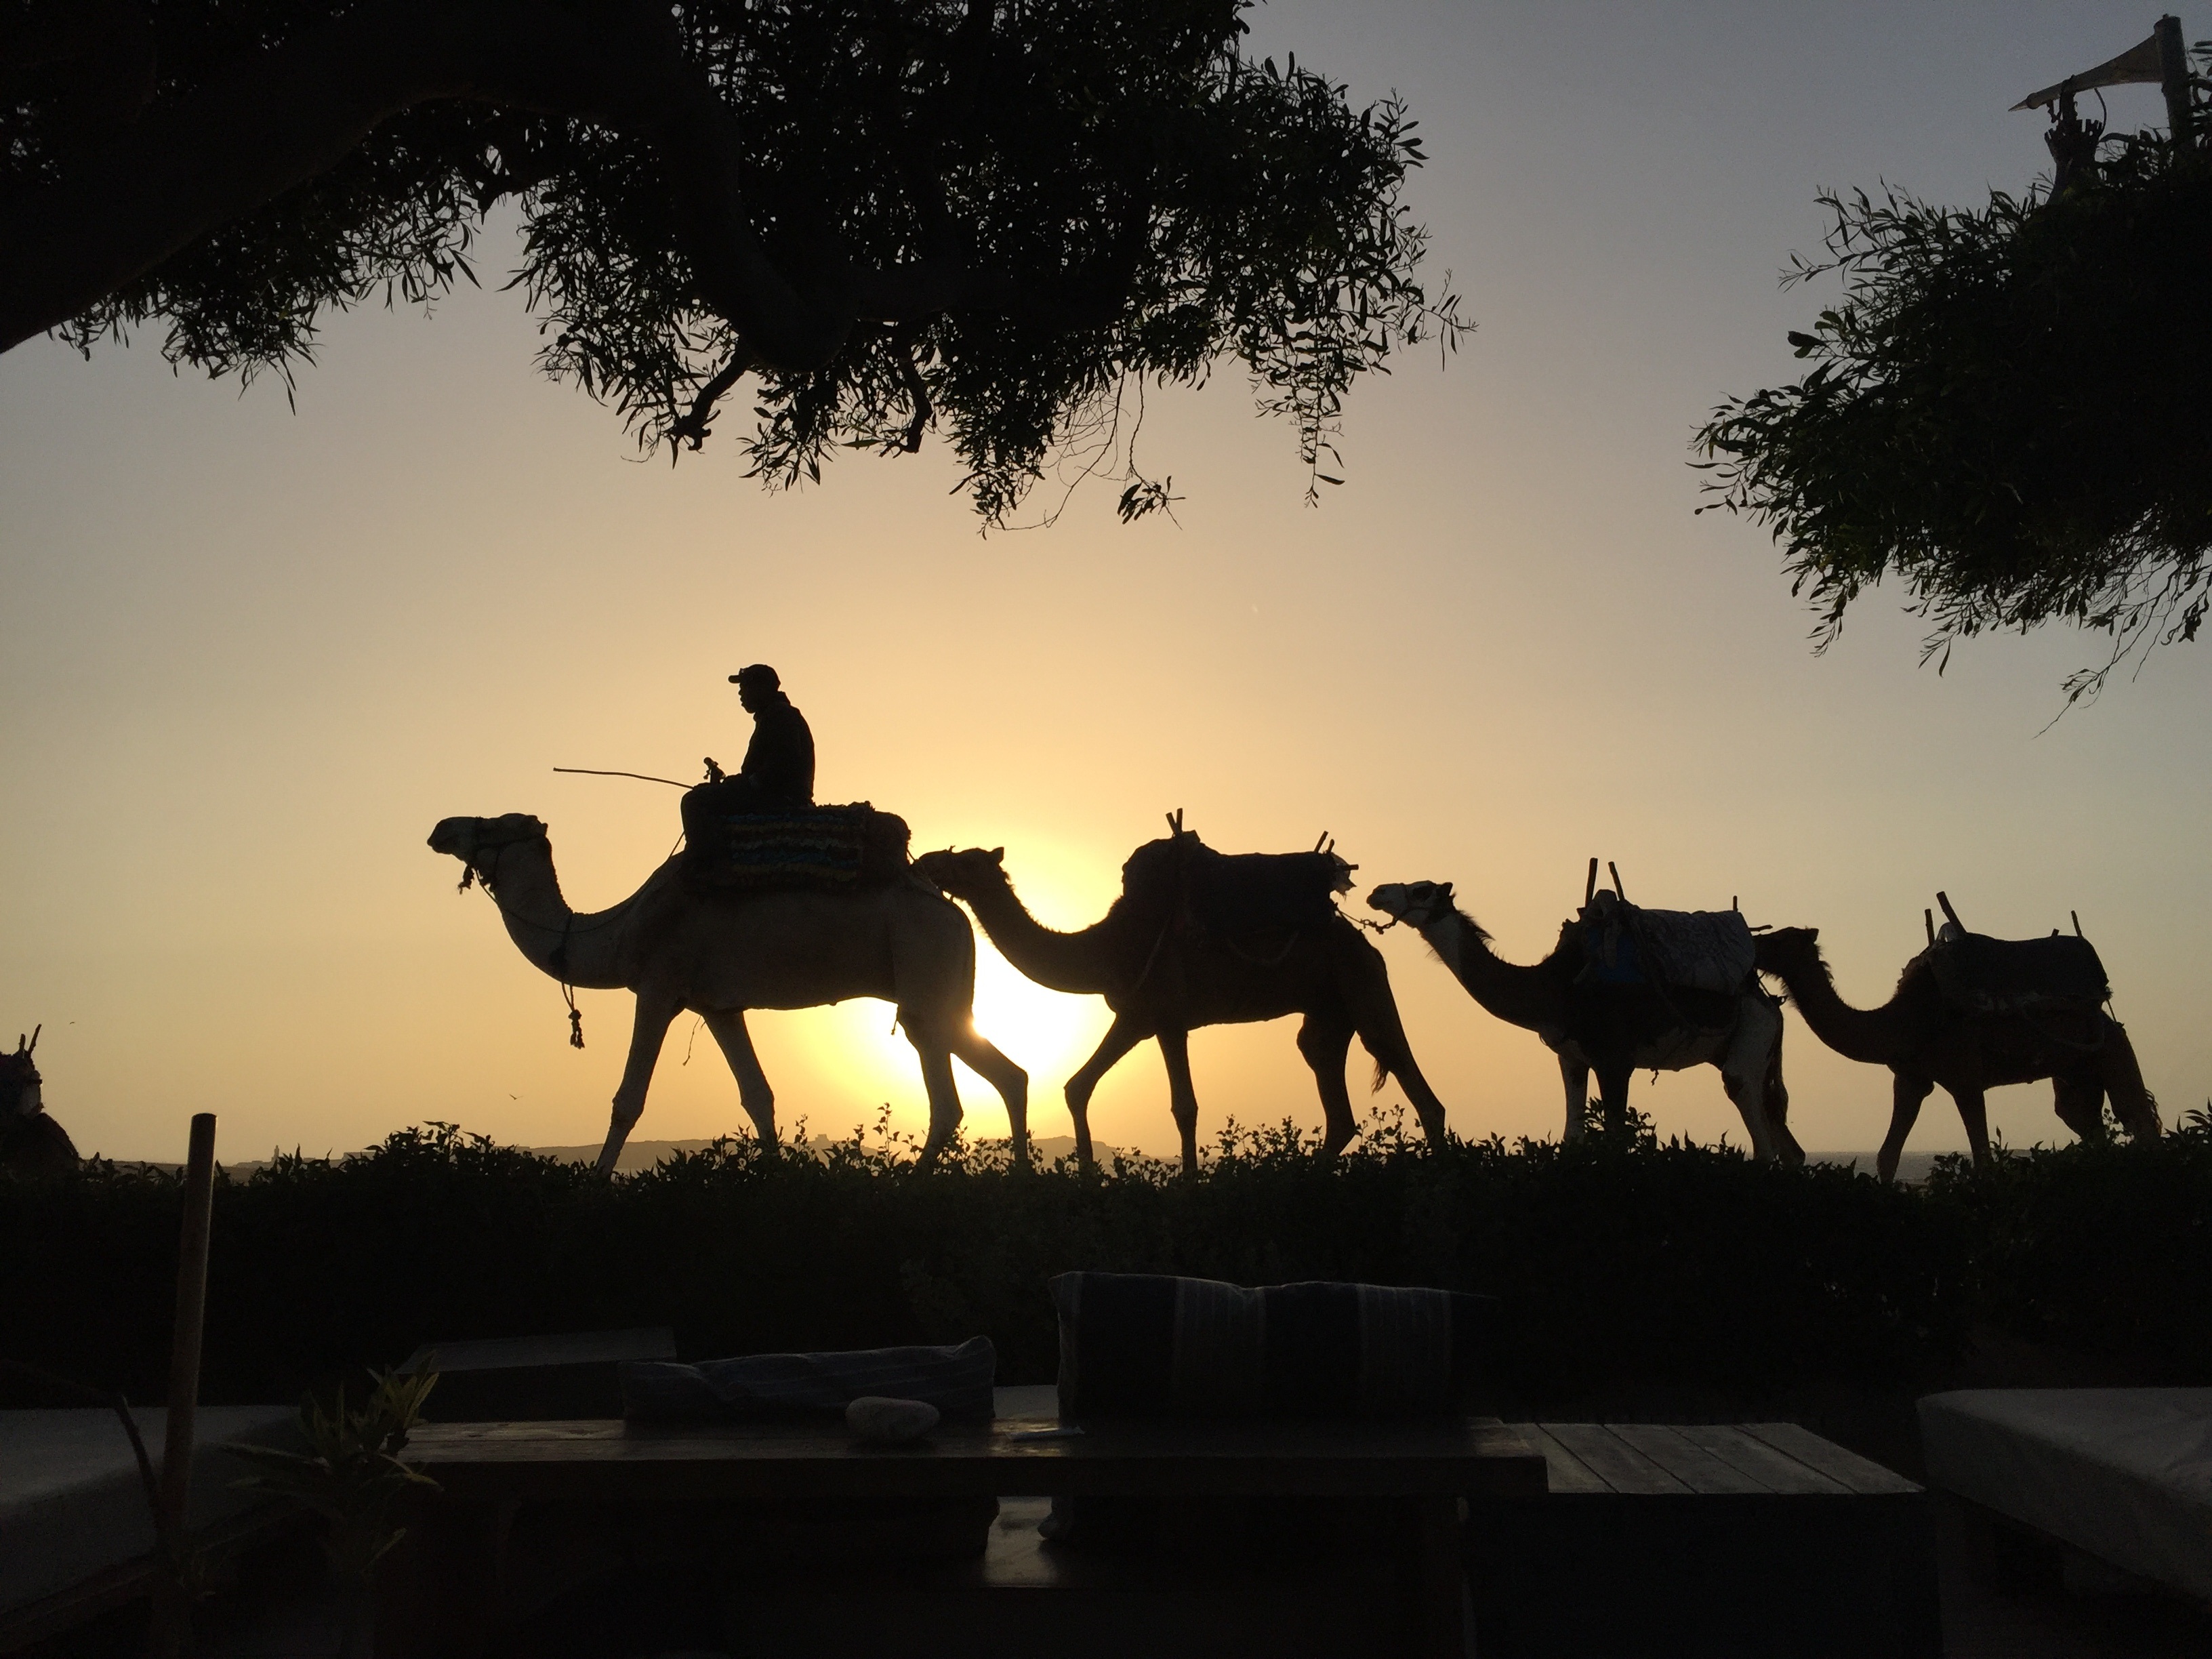
newsletter, desert, morocco, beach, dunes, sky, dromedary